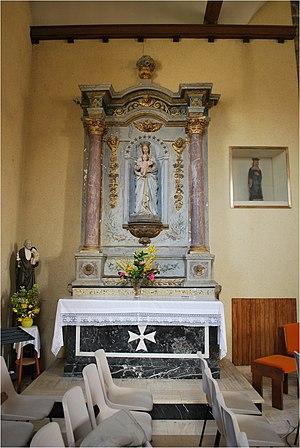
Autel latéral gauche de l'église Saint-Siméon de L'Huisserie
L'église Saint-Siméon, appelée aussi église Saint-Siméon-Stylite d'après le saint du même nom, est une église catholique située à L'Huisserie, en France.